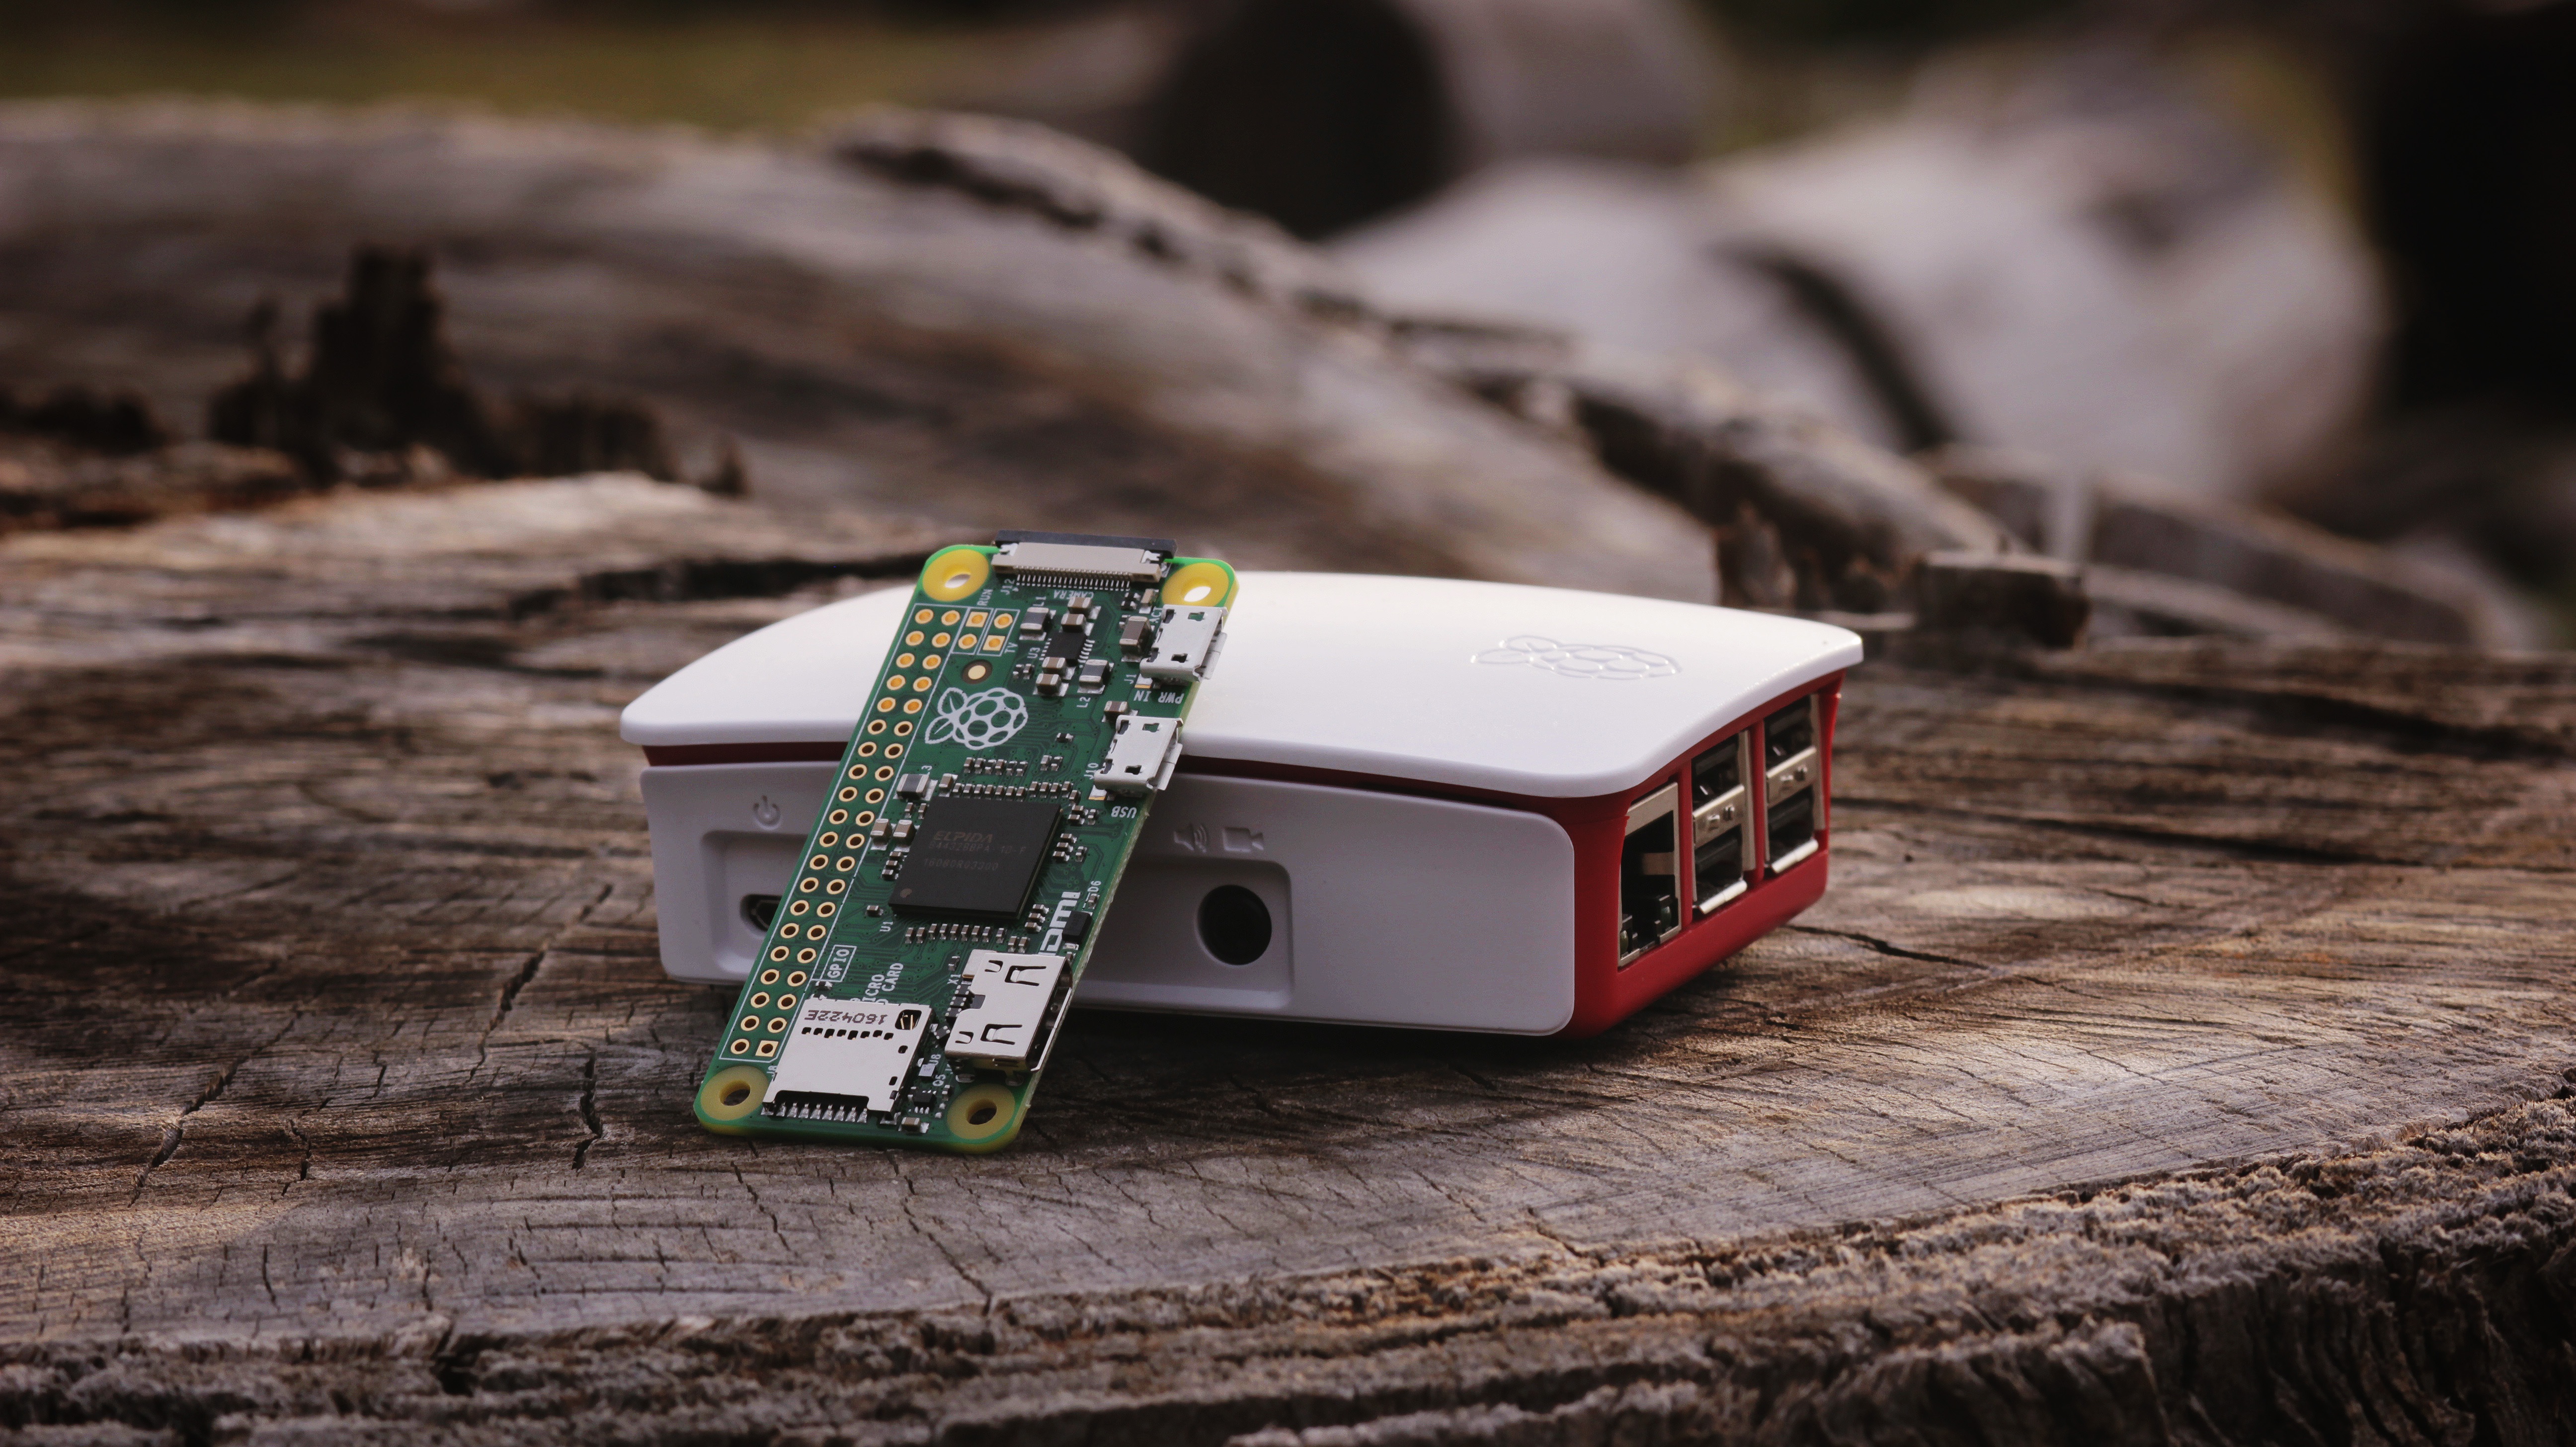
computer, nature, wood, technology, white, green, color, gadget, outside, electronics, wooden, pi, chip, raspberry pi, fashion accessory, personal computer hardware, pi zero, pi 3